James Maxwell Joass

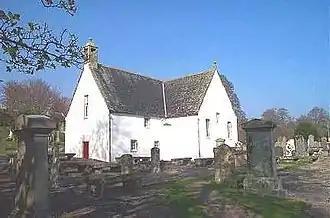
Golspie Parish Church

He was born in Tain, Ross-shire on 8 April 1830, the eldest son of John Joass, a guard on the Inverness to Aberdeen mail coach. He was educated at Inverness Royal Academy and Inverness Grammar School then studied Divinity at King's College, Aberdeen and graduated MA in March 1850.